Jimmy Uso

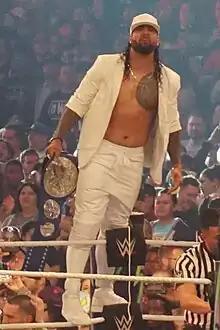
Jimmy Uso is an 3-time WWE Raw Tag Team Champion and a 5-time WWE SmackDown Tag Team Champion.

After a near-six month hiatus at Bad Blood, Jimmy cemented his face turn and made his return by assisting Roman Reigns and Cody Rhodes in defeating The New Bloodline's Solo Sikoa and Jacob Fatu and embraced Reigns after the match. On the October 14 episode of "Raw", Jimmy attempted to make amends with Jey, but was pushed away. On the October 25 episode of "SmackDown", Jey assisted Jimmy and Reigns in taking out The Bloodline, the brothers then embraced in the ring, reuniting The Usos. At Crown Jewel on November 2, The Usos and Reigns lost to Sikoa, Tonga and Fatu in a Six-Man Tag Team match with Sikoa pinning Reigns. At on November 30, Jimmy, Jey, Reigns, Sami Zayn and CM Punk defeated The Bloodline and Bronson Reed in a WarGames match.On the January 17, 2025 episode of "SmackDown", Jimmy began a feud Carmelo Hayes by challenging him to a match, the match ended via DQ. On the January 31, 2025 episode of SmackDown Jimmy Uso had a rematch against Carmelo Hayes and was successful. The next night in the 2025 Royal Rumble, Uso entered at number 10 before being eliminated by Jacob Fatu.